Florence Converse

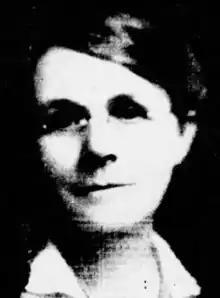
Florence Converse, from a 1937 newspaper photo

Florence Converse (April 30, 1871 – February 13, 1967) was an American author. Throughout her career, she wrote a variety of pieces spanning many genres, including historical novels, mysteries, religious plays, and poetry. Converse had a Boston marriage with Vida Dutton Scudder.